Ezra A. Huntington House

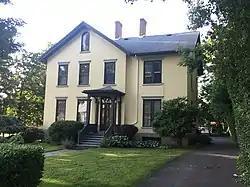

The Ezra A. Huntington House, at 11 Seminary St. in Auburn, New York, was built in 1861. It served as the house of first president of the Auburn Theological Seminary. It is somewhat Italianate in style.